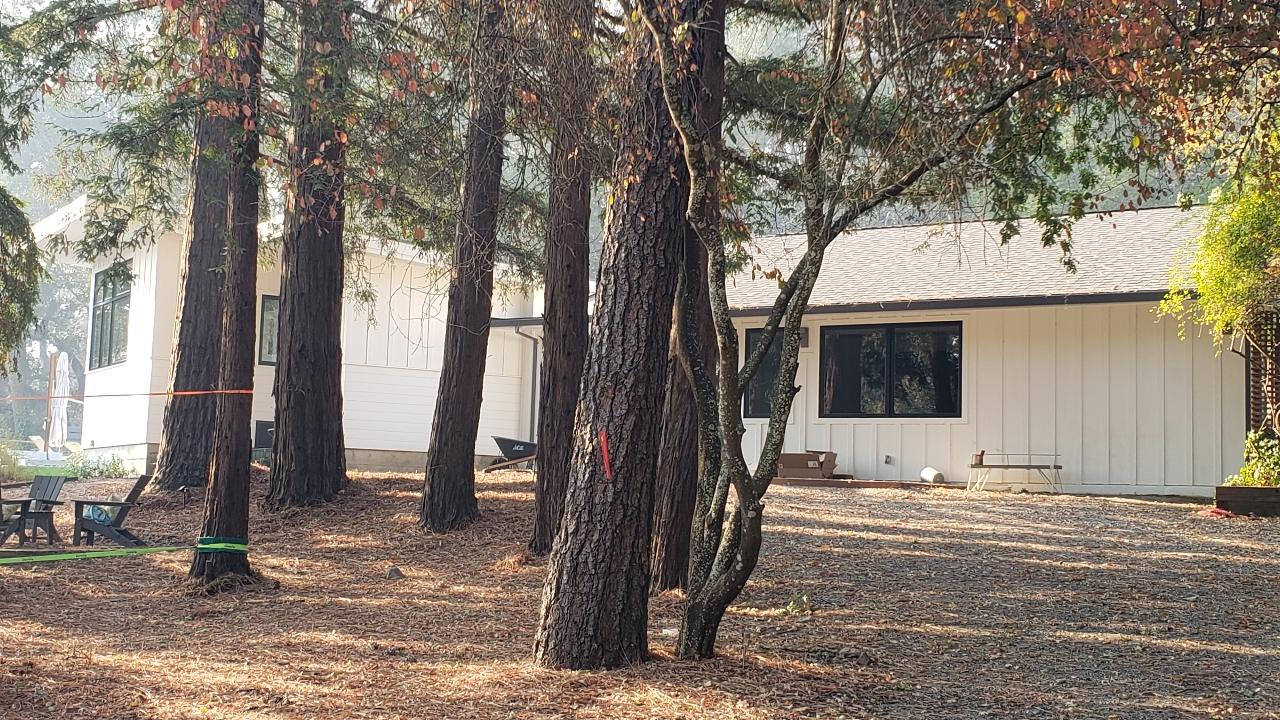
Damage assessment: no_damage